Jyotirao Phule

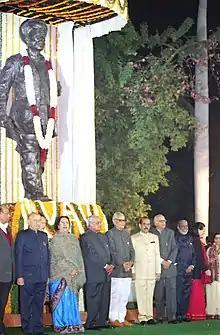
The Prime Minister Shri Atal Bihari Vajpayee unveiled the statue of Jyotirao Phule at Parliament House in New Delhi on 3 December 2003.

In 1848, aged 21, Phule visited a girls' school in Ahmednagar run by Christian missionary Cynthia Farrar. It was also in 1848 that he read Thomas Paine's book "Rights of Man" and developed a keen sense of social justice. He realized that exploited castes and women were at a disadvantage in Indian society, and also that education of these sections was vital to their emancipation. To this end and in the same year, Phule first taught reading and writing to his wife, Savitribai, and then the couple started the first indigenously run school for girls in Pune. He also taught his sister Sagunabai Kshirsagar (his maternal aunt's daughter) to write Marathi with Savitribai. The conservative upper caste society of Pune didn't approve of his work. But many Indians and Europeans helped him generously. Conservatives in Pune also forced his own family and community to ostracize them. During this period, their friend Usman Sheikh and his sister Fatima Sheikh provided them with shelter. They also helped to start the school on their premises. Later, the Phules started schools for children from the then untouchable castes such as Mahar and Mang. In 1852, there were three Phule schools in operation 273 girls were pursuing education in these school but by 1858 they had all closed. Eleanor Zelliot blames the closure on private European donations drying up due to the Rebellion of 1857, withdrawal of government support, and Jyotirao resigning from the school management committee because of disagreement regarding the curriculum.